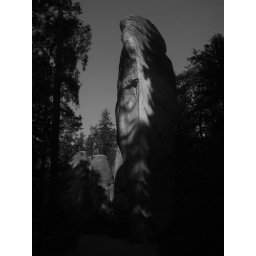
One boulder in sand rock village